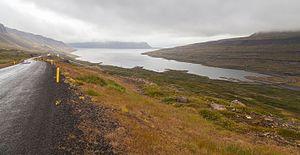
Le Vatnsfjörður est un fjord du sud-ouest des Vestfirðir en Islande.